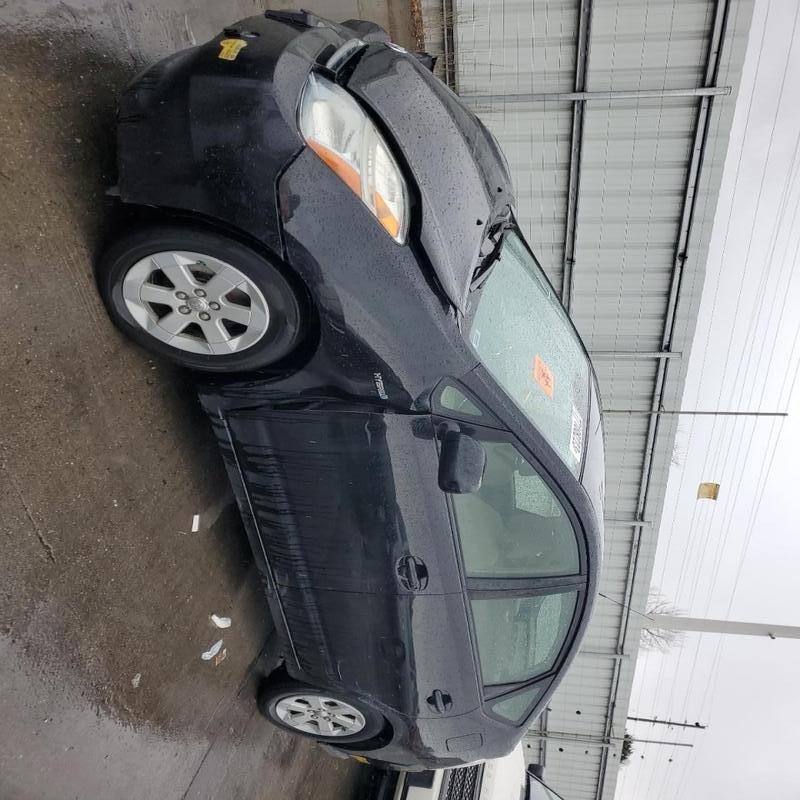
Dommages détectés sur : plaque d'immatriculation avant, pare-choc avant, capot, aile avant gauche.
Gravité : majeur